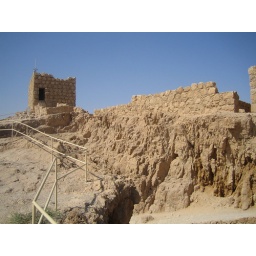
From the castle build by King Herod, on a mountain near the Dead Sea, Israel.